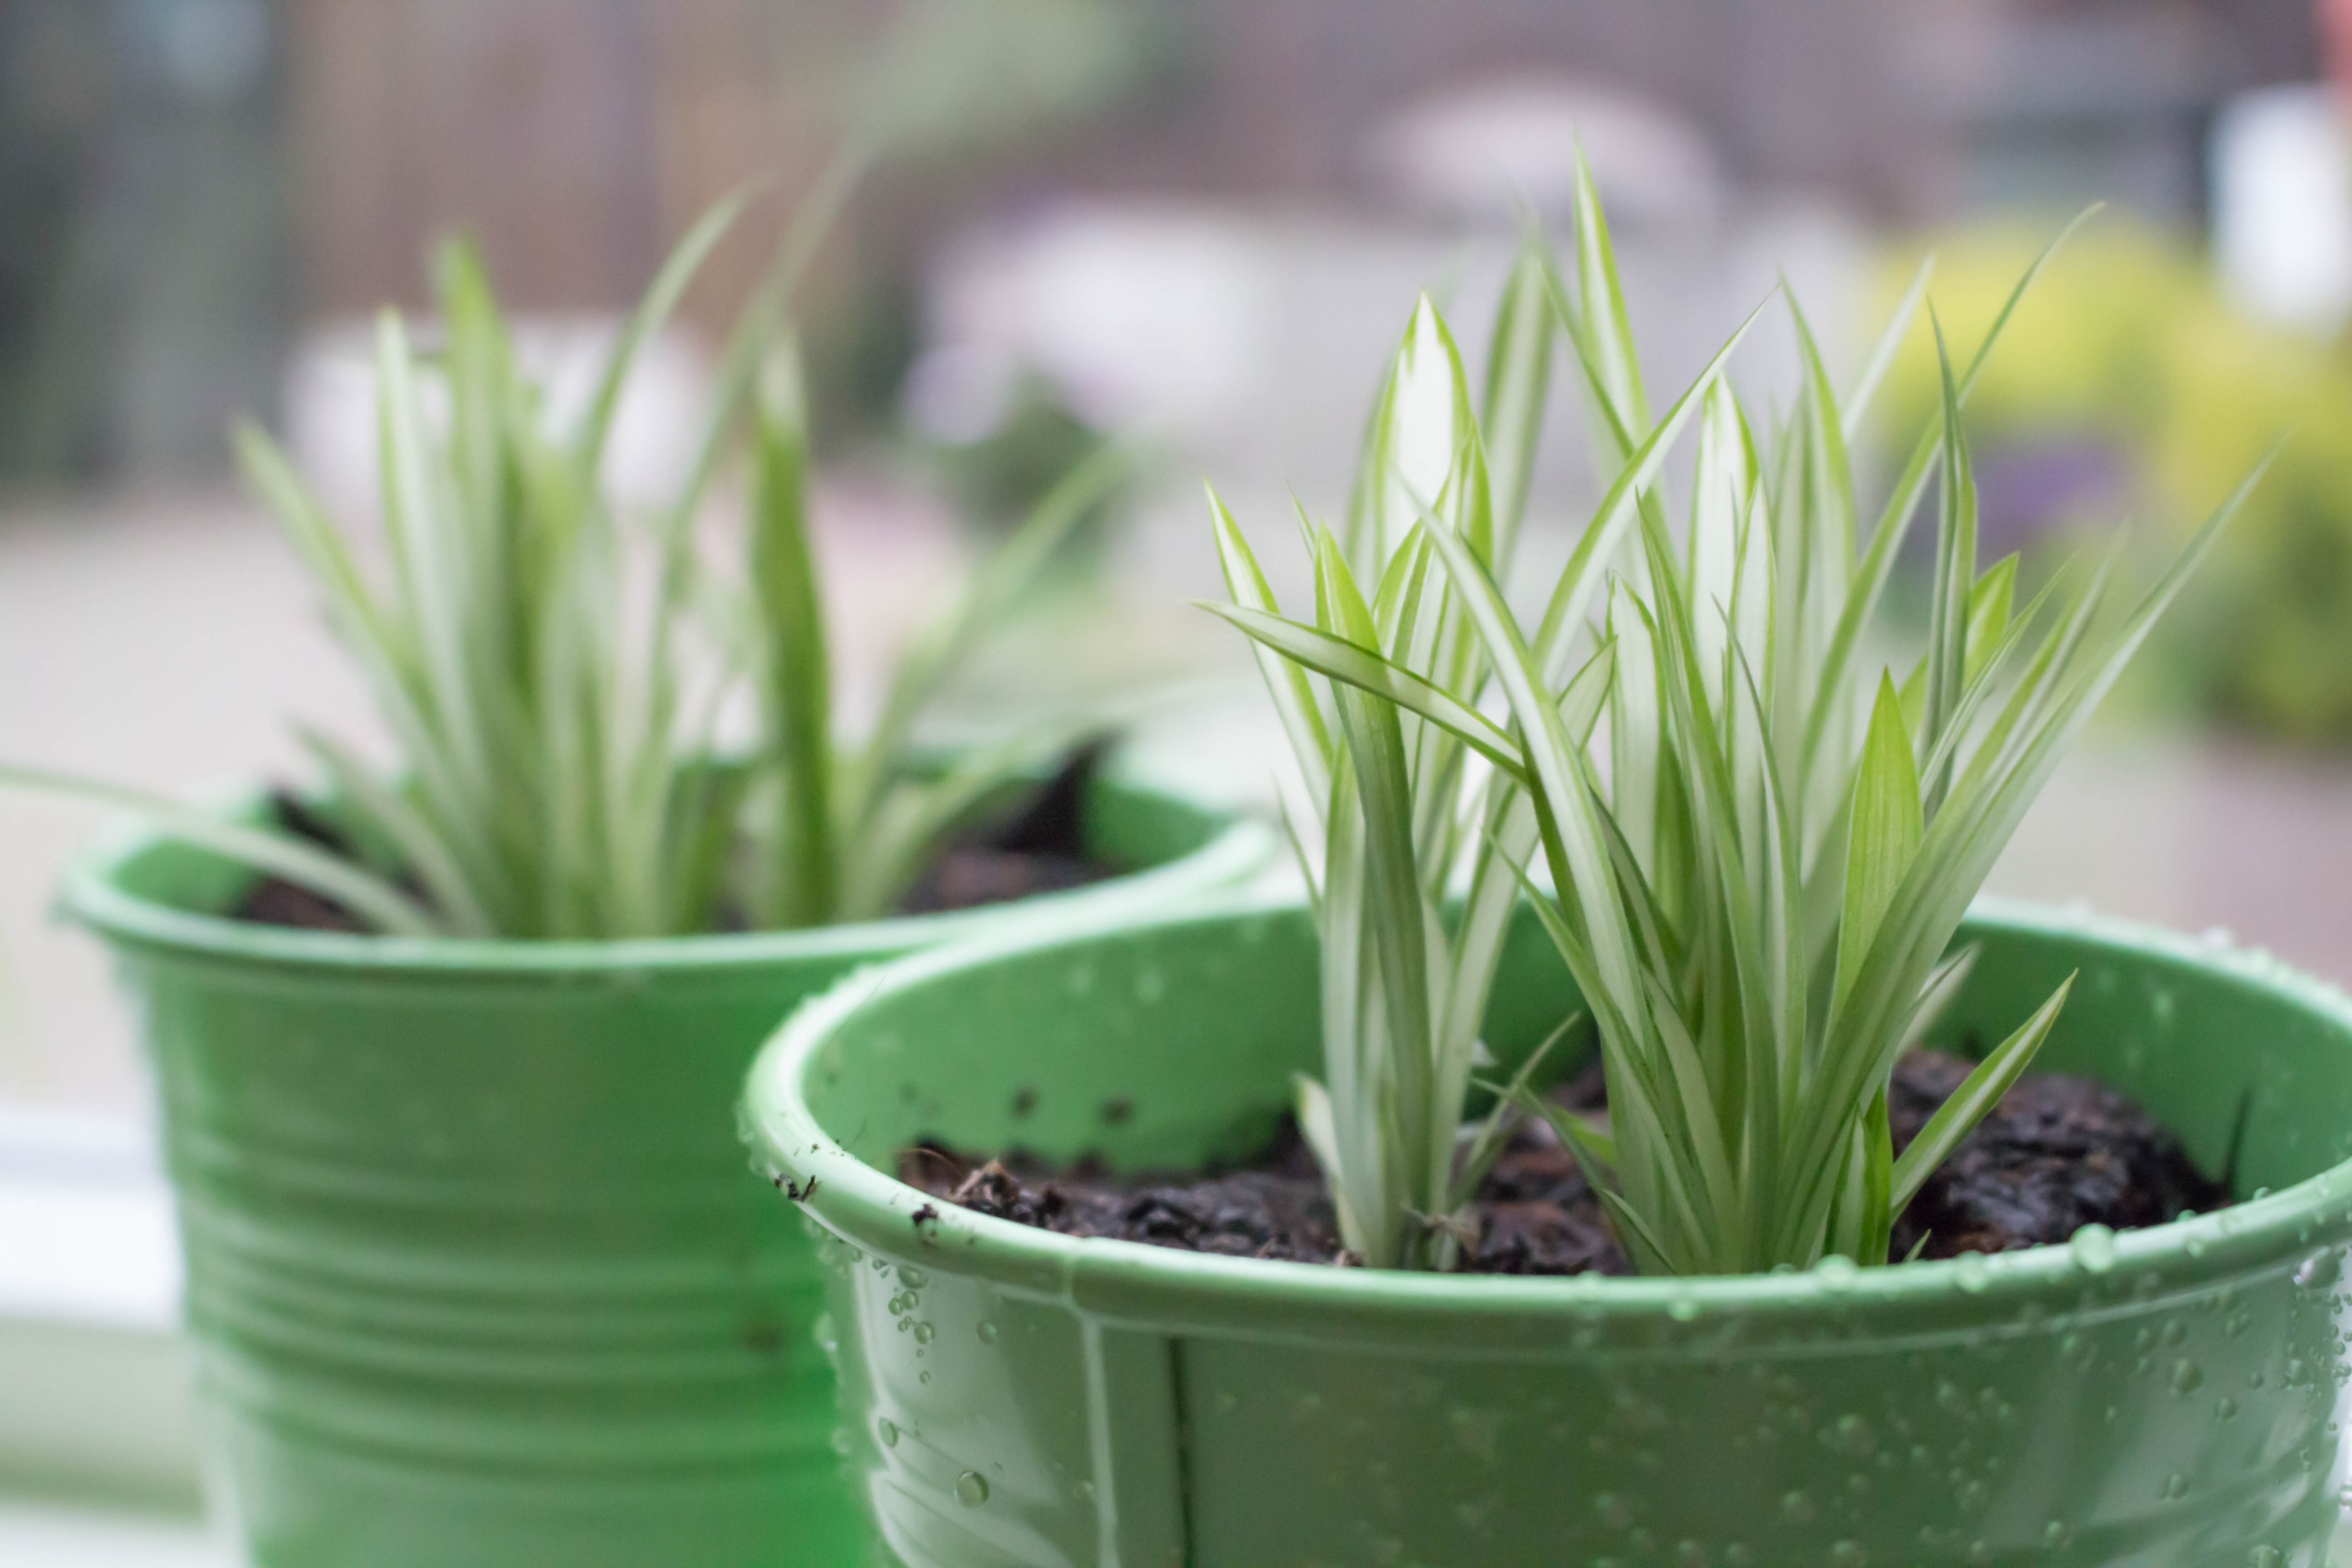
nature, grass, plant, lawn, flower, petal, jar, summer, green, herb, color, plants, flowers, sheet, leaves, flowerpot, chives, flowering plant, wheatgrass, grass family, land plant